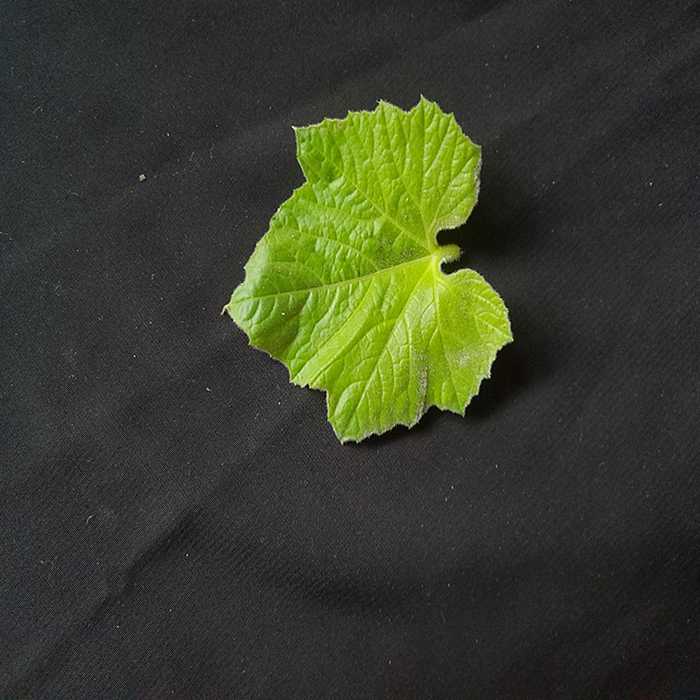
Plant: Bottle gourd
Label: Fresh leaf